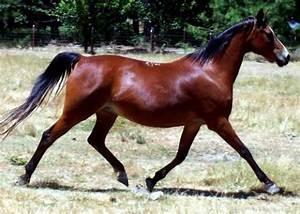
horse